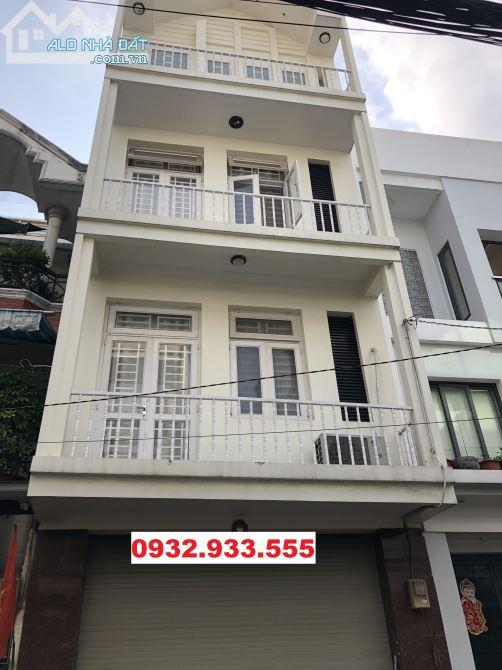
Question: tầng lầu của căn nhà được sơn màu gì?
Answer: tầng lầu của căn nhà được sơn màu trắng